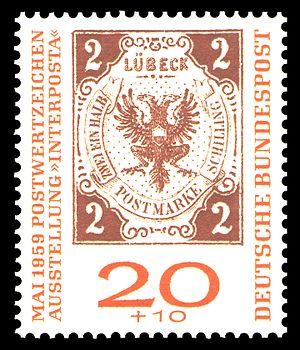
La Deutsche Bundespost a émis durant l'année 1959 dix-neuf timbres commémoratifs, dont cinq tirés sur un même carnet thématique, et cinq timbres d'usage courant.